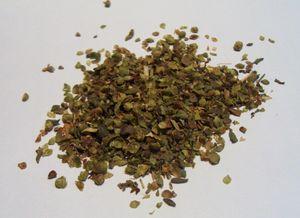
Origan Latina: Oreganum Vulgarum